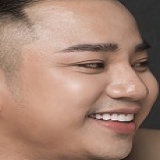
diễn viên Hữu Công